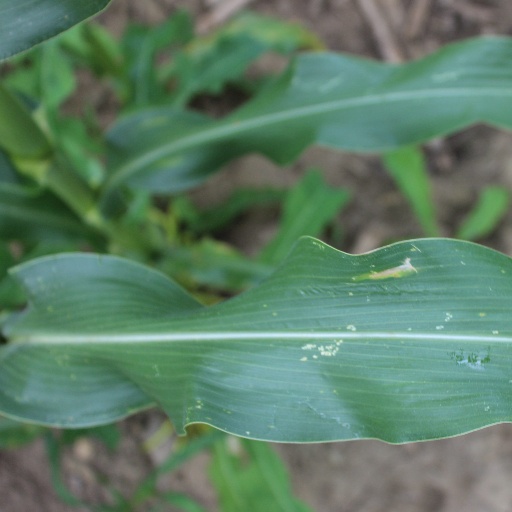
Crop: maize; corn